József Meduna di Montecucco

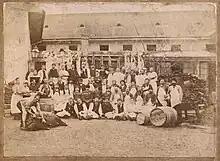
Meduna salami factory in Budapest

József Meduna di Montecucco (30 June 1821 – 28 January 1895) was an Italian-Hungarian salami maker.